Radomysl Castle

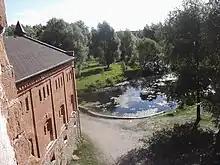
Radomysl Castle. The view from the window towards the castle's landscape park.

Radomysl Castle's landscape park was created in accordance with modern environmental requirements. Human interference in the environment was minimal. There are some natural fresh water springs in the park, which provide a very refreshing drink. The vast majority of trees and flowers growing in the park are rare species. Among them are iris, pink and white lilies, English garden roses, magnolias, and "Trapa rossica", a water caltrop, which is listed in Ukraine's Red Book of endangered species.